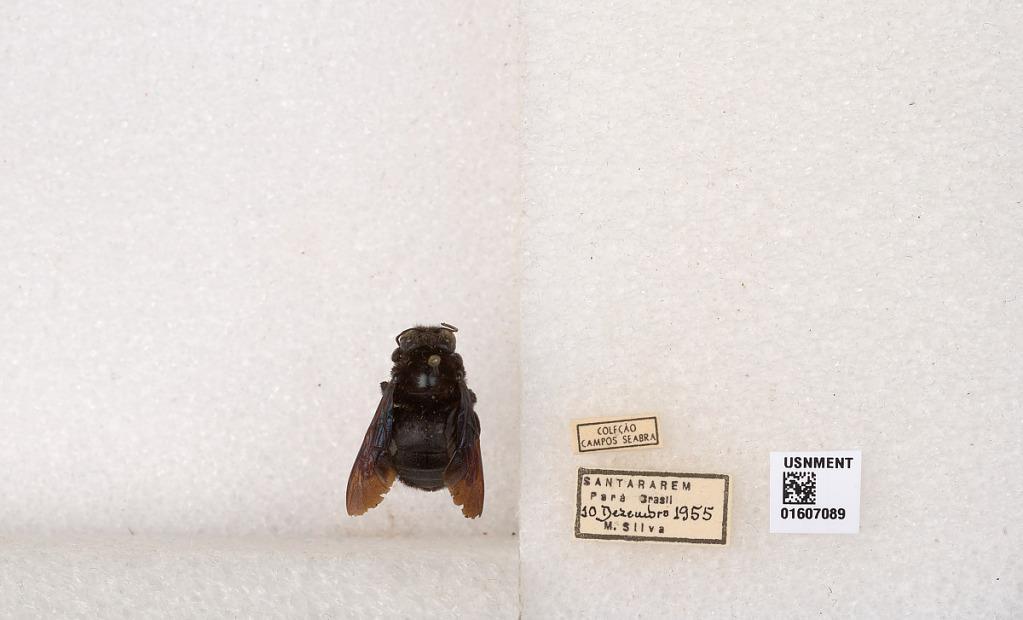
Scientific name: Xylocopa (Neoxylocopa) carbonaria Smith
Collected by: I. Silva
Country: Brazil
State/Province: Para
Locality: Santarem
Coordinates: -2.44306, -54.7083